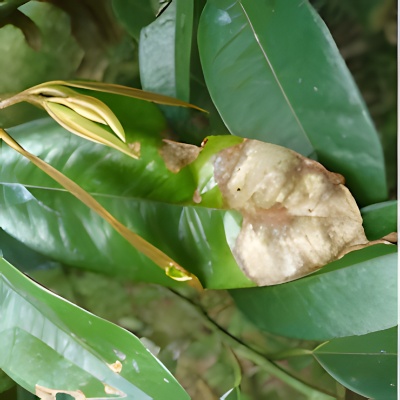
Label: Leaf_Rhizoctonia